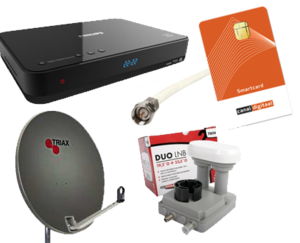
Canal Digitaal est un opérateur de télévision par satellite néerlandais. Implanté à Hilversum, il diffuse un bouquet numérique depuis deux satellites Astra à destination du public néerlandais. Comme son cousin flamand TV Vlaanderen Digitaal, il est la propriété de la société M7 Group qui de septembre 2019 fait part de Vivendi/Canal+.